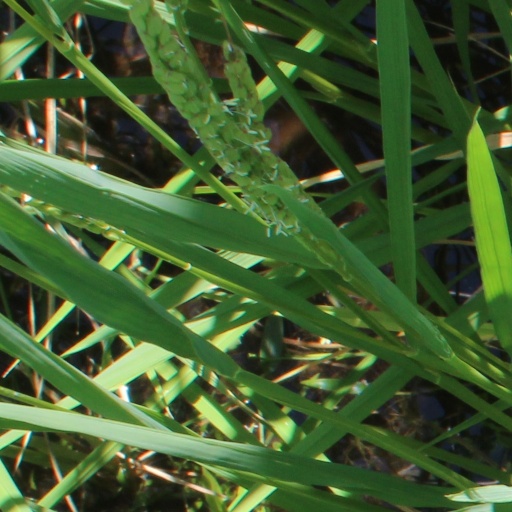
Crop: rice